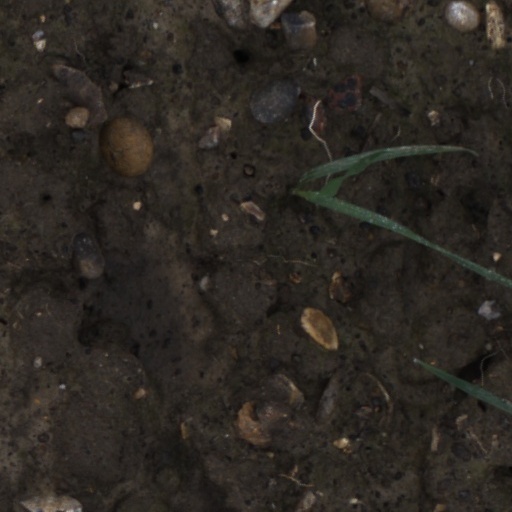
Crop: wheat